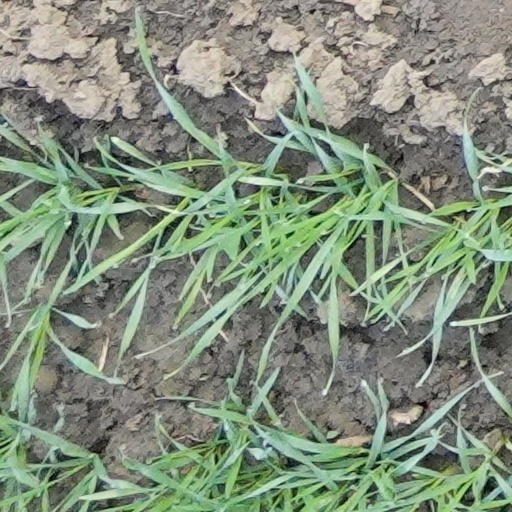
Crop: wheat